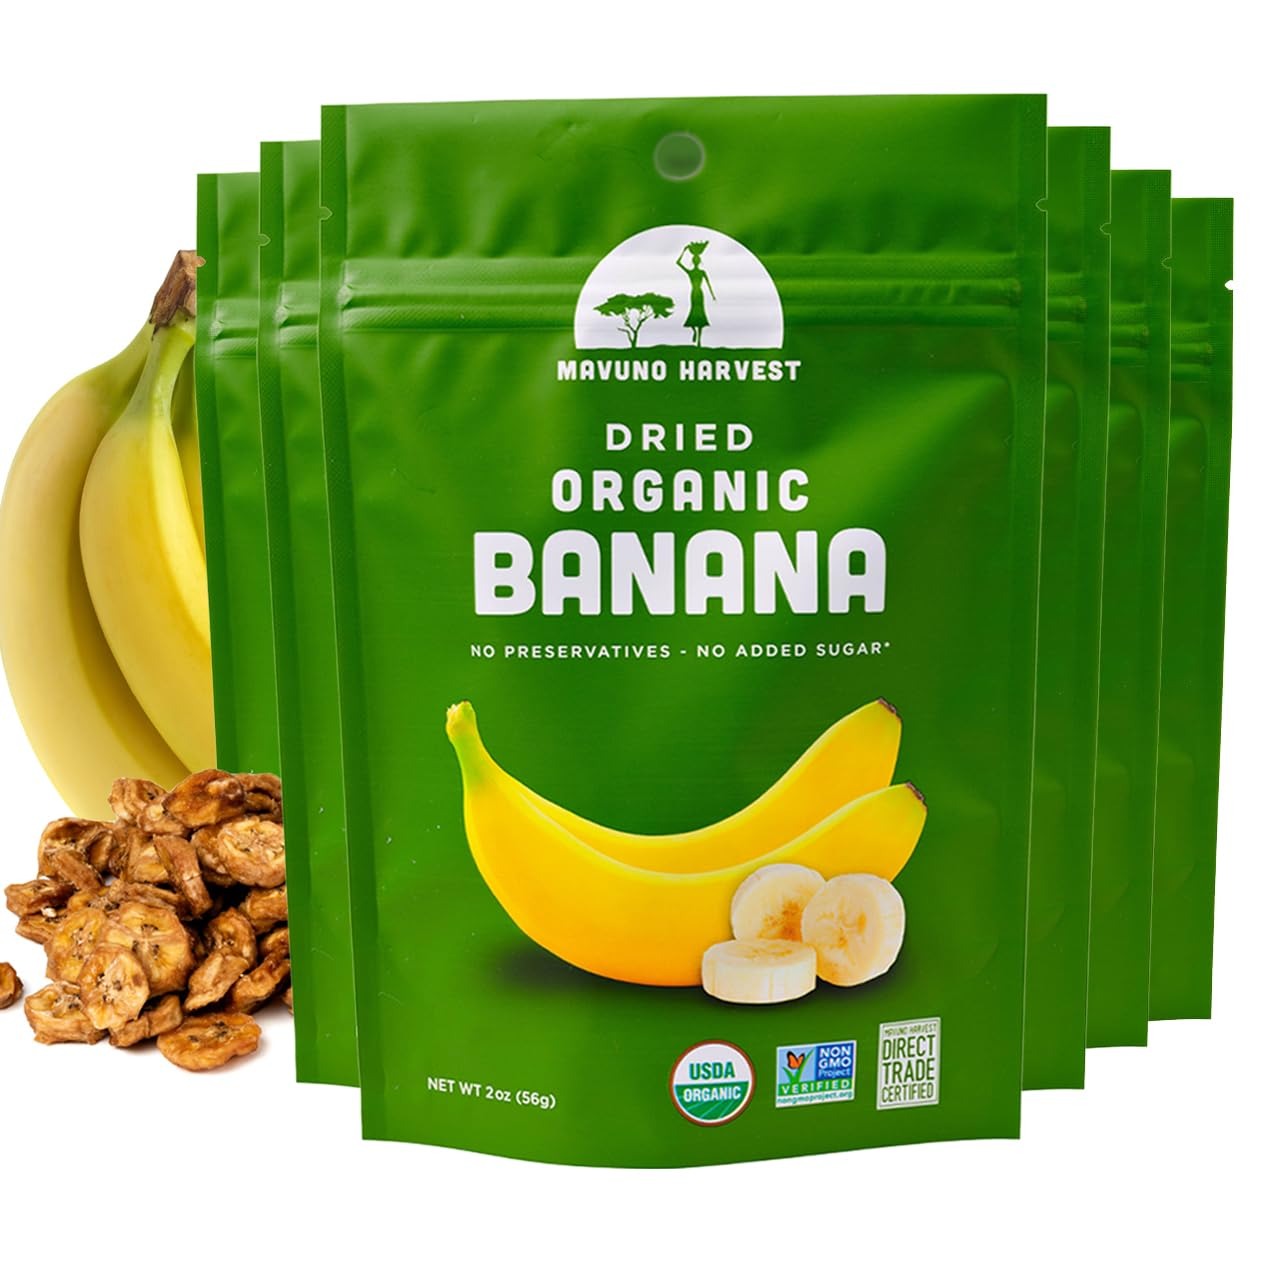
Item Name: Mavuno Harvest Dried Banana Chips Fruit Snacks | Organic Dried Banana | Healthy Snacks for Kids & Adults | Unsweetened Banana Chips | Gluten Free Snack | Vegan, Non GMO, Direct Trade | 2 Oz, Pack of 6
Bullet Point 1: ORGANIC BANANA CHIPS - Discover the sweet, satisfying taste of all natural, organic banana chips. Enjoy your favorite fruit in a whole new way! Bursting with tropical flavor, these chips are a delicious, healthy way to get snacking.
Bullet Point 2: DRIED BANANA GOODNESS - Bananas are one of nature's most perfect foods, each bite chock-full of vitamins, potassium, antioxidants, and the yummiest flavor under the sun. Fuel your body with nutrient-packed snacks that’ll keep you going.
Bullet Point 3: SNACK PACK - Resealable snack pack keeps your dried fruit fresh and delicious, perfect for keeping in the car, taking to work, or giving the kids as the best school snack ever! When you want a grab ‘n go snack but don’t want the junk, Mavuno Harvest is the perfect choice.
Bullet Point 4: ALL NATURAL - Mavuno Harvest Dried Banana Chips are USDA Organic, and completely natural, with no funky additives you can’t pronounce! Vegan, Gluten free, Non GMO Project Verified, and with no added sugar or preservatives, these Organic Banana Chips are a natural snack that will leave you feeling full, refreshed and happy.
Bullet Point 5: MAVUNO HARVEST - Ethically sourced. Naturally delicious. Making a difference with every bite. Mavuno Harvest partners directly with rural farmers in Ghana to avoid waste and sell their full harvest. Grown with care and love by rural African farming communities, Direct Trade practices help African farmers build sustainable businesses that positively impact their communities.
Value: 12.0
Unit: Ounce

Price: 20.05